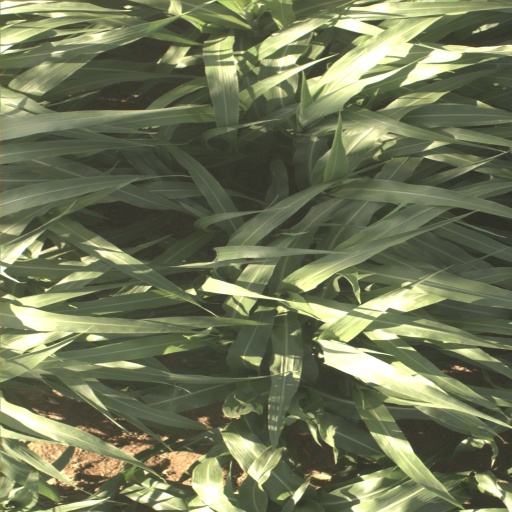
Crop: sorghum